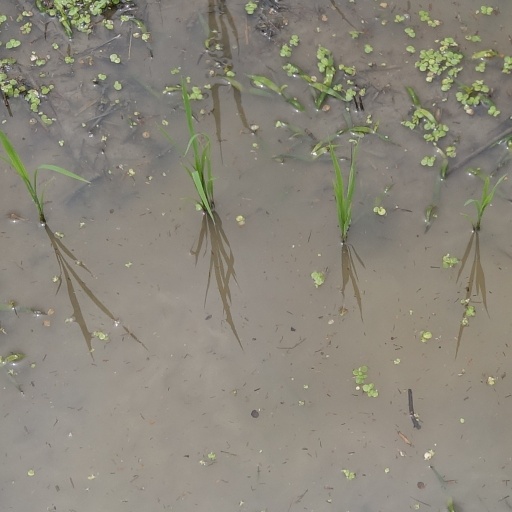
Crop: rice